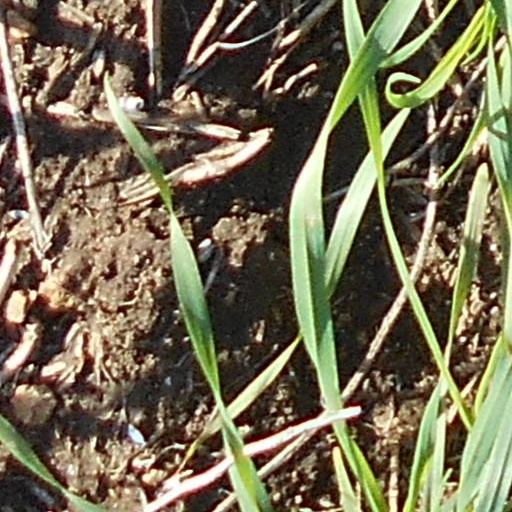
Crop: wheat